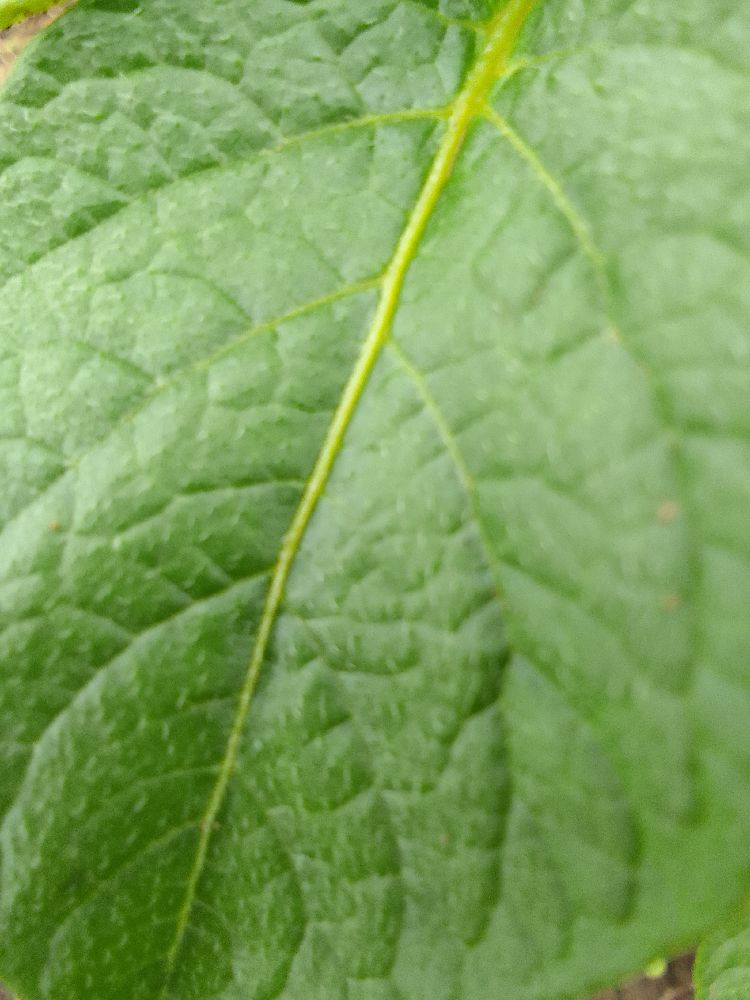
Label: Healthy